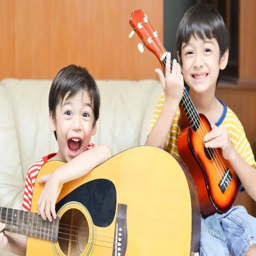
person -- which one is easier for the beginners